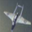
Label: airplane